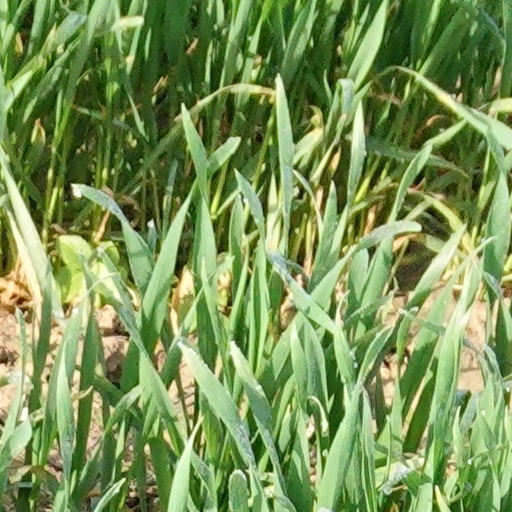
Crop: wheat